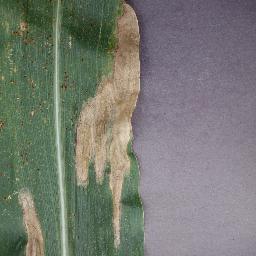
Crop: corn
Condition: (maize)_northern_blight